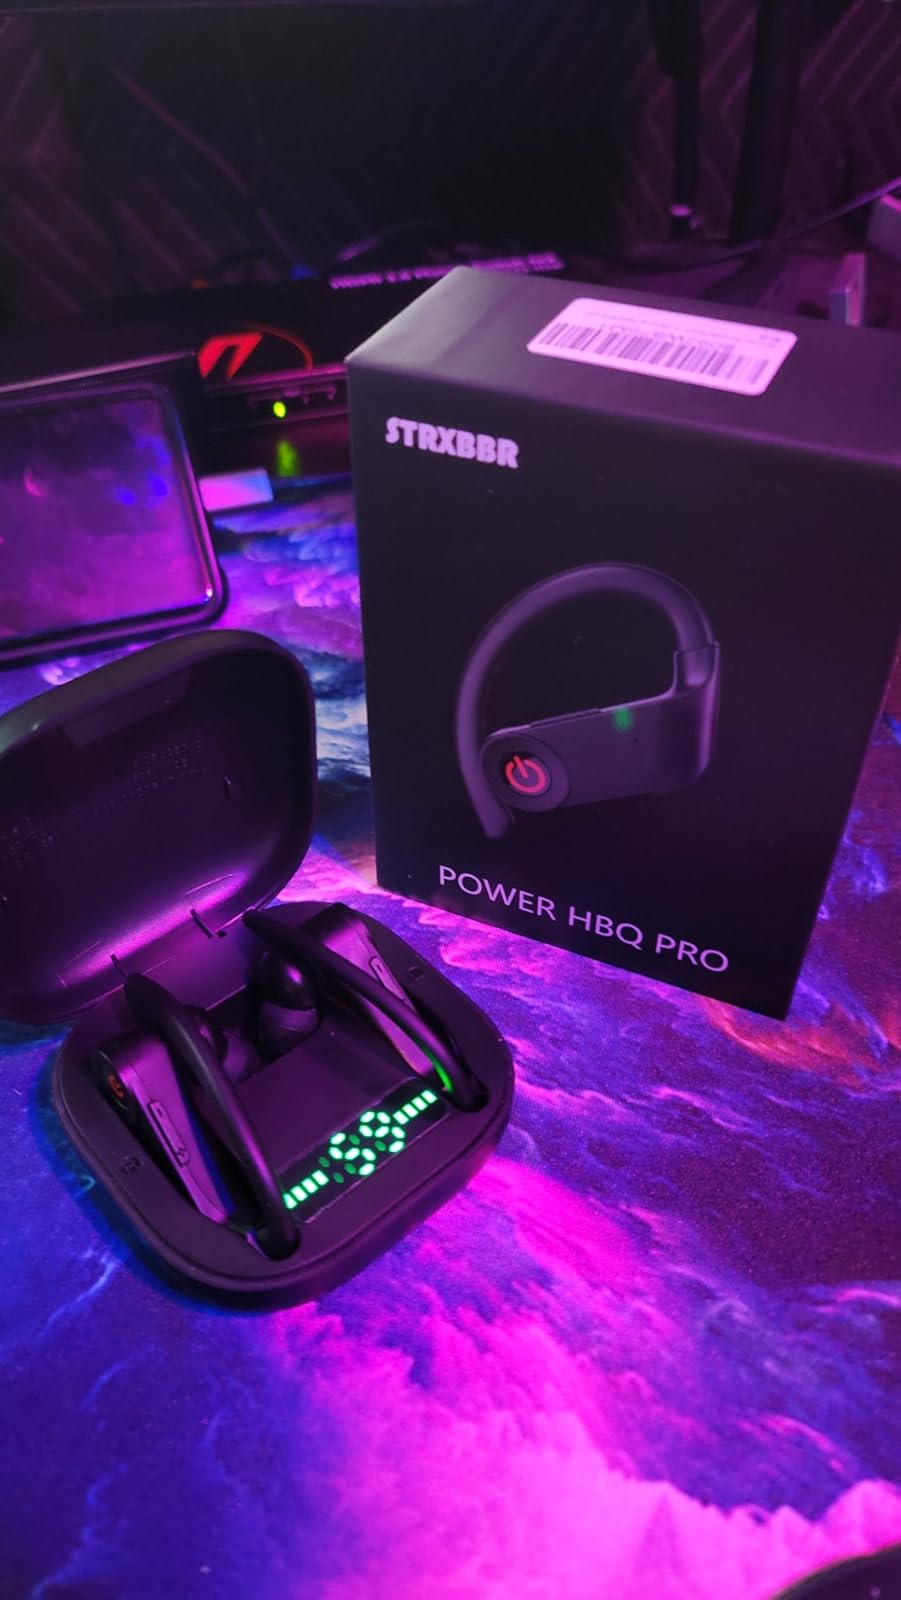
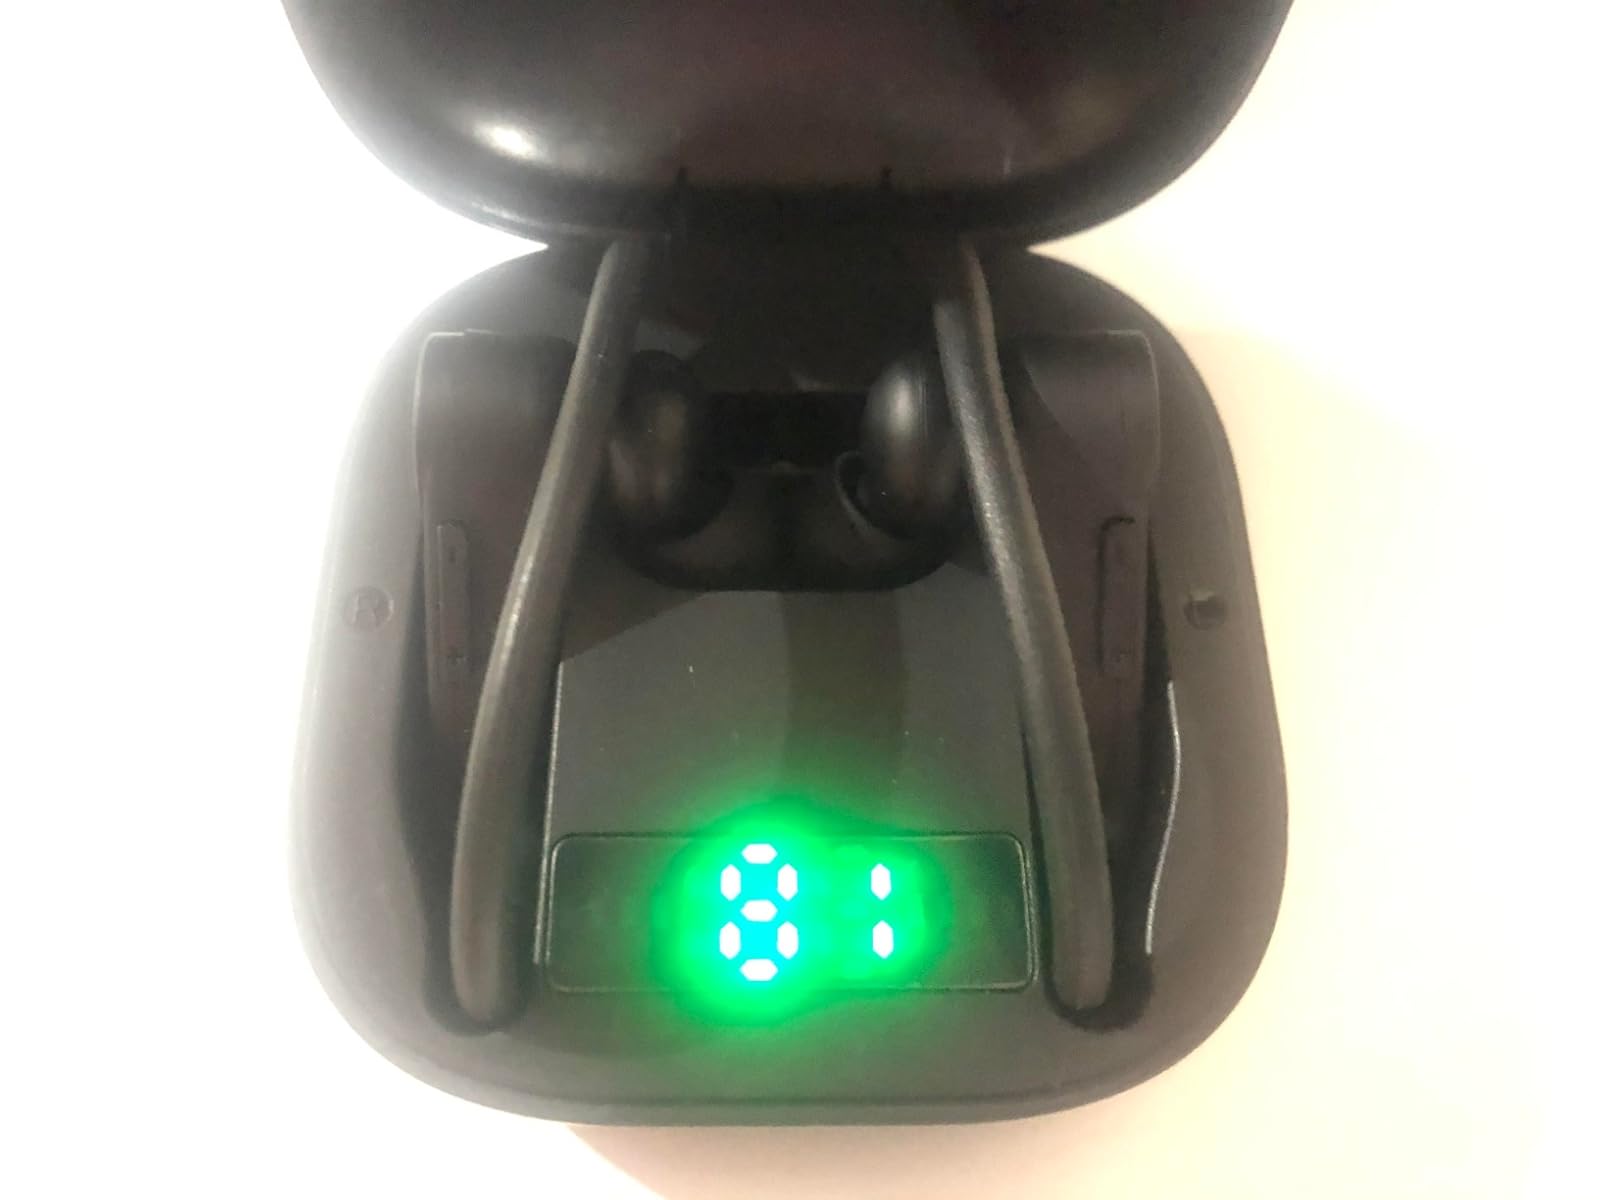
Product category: earbuds
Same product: yes